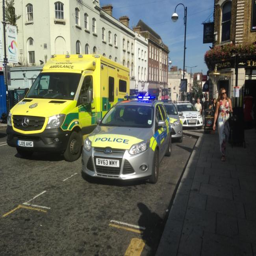
police and paramedics have been sent to the station